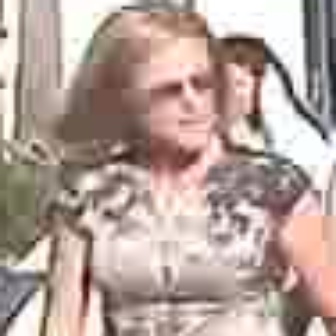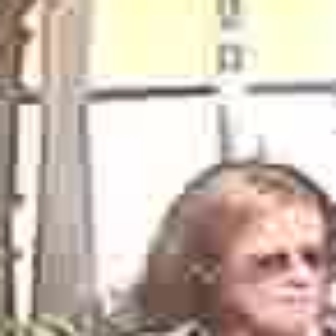
  Please identify the target specified by the bounding box [124,63,210,148] in the first image and locate it in the second image. Return the coordinates in [x_min,y_min,x_max,y_max] format.
Answer: [225,230,326,330]